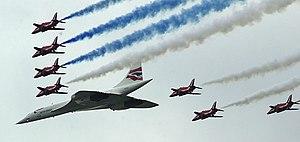
Supersonique Concorde paradant avec les Red Arrows pour le Jubilé d'Or de la Reine Elisabeth II. Русский: Полёт самолёта Конкорд на параде Queen's Golden Jubilee
Un meeting aérien, ou spectacle aérien, est une fête aérienne qui permet de faire découvrir le monde de l'aviation au grand public qui peut apprécier la dextérité et les prouesses d'aviateurs et la qualité de leurs appareils.
Un avion est un aérodyne, entraîné par un propulseur, dont la portance aérodynamique est obtenue par des surfaces fixes. Lorsque la portance est obtenue par des surfaces en rotation, l'appareil est alors dit à « voilure tournante ».
Le Concorde est un avion de ligne supersonique conçu conjointement par Sud-Aviation et British Aircraft Corporation, en service de 1976 à 2003 chez British Airways et Air France.